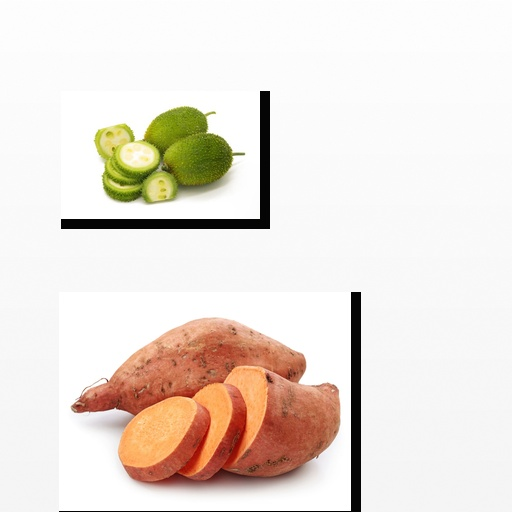
Food items: sweet_potato, spiny_gourd